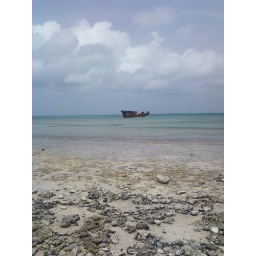
rusted out ship in otherwise pristine ocean